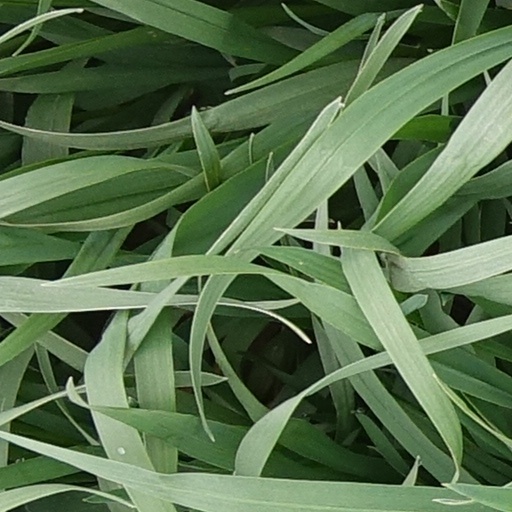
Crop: wheat